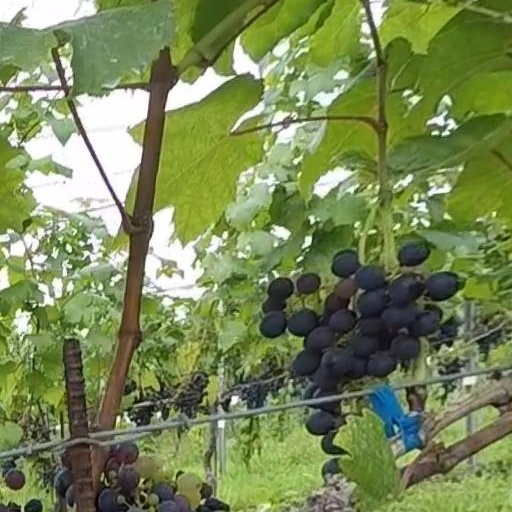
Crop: grape